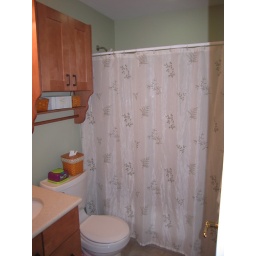
We didn't change the wall color in here, so the old shower curtain still matches.